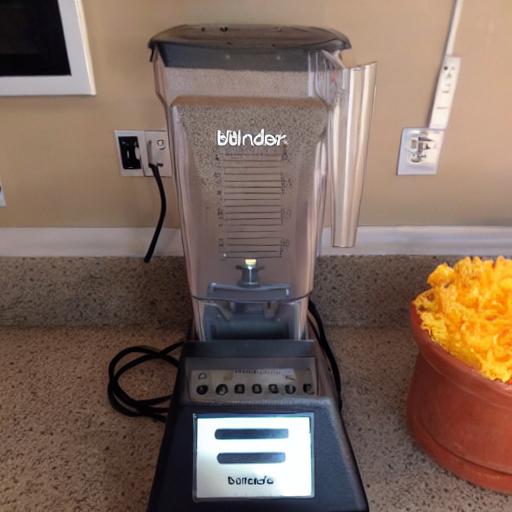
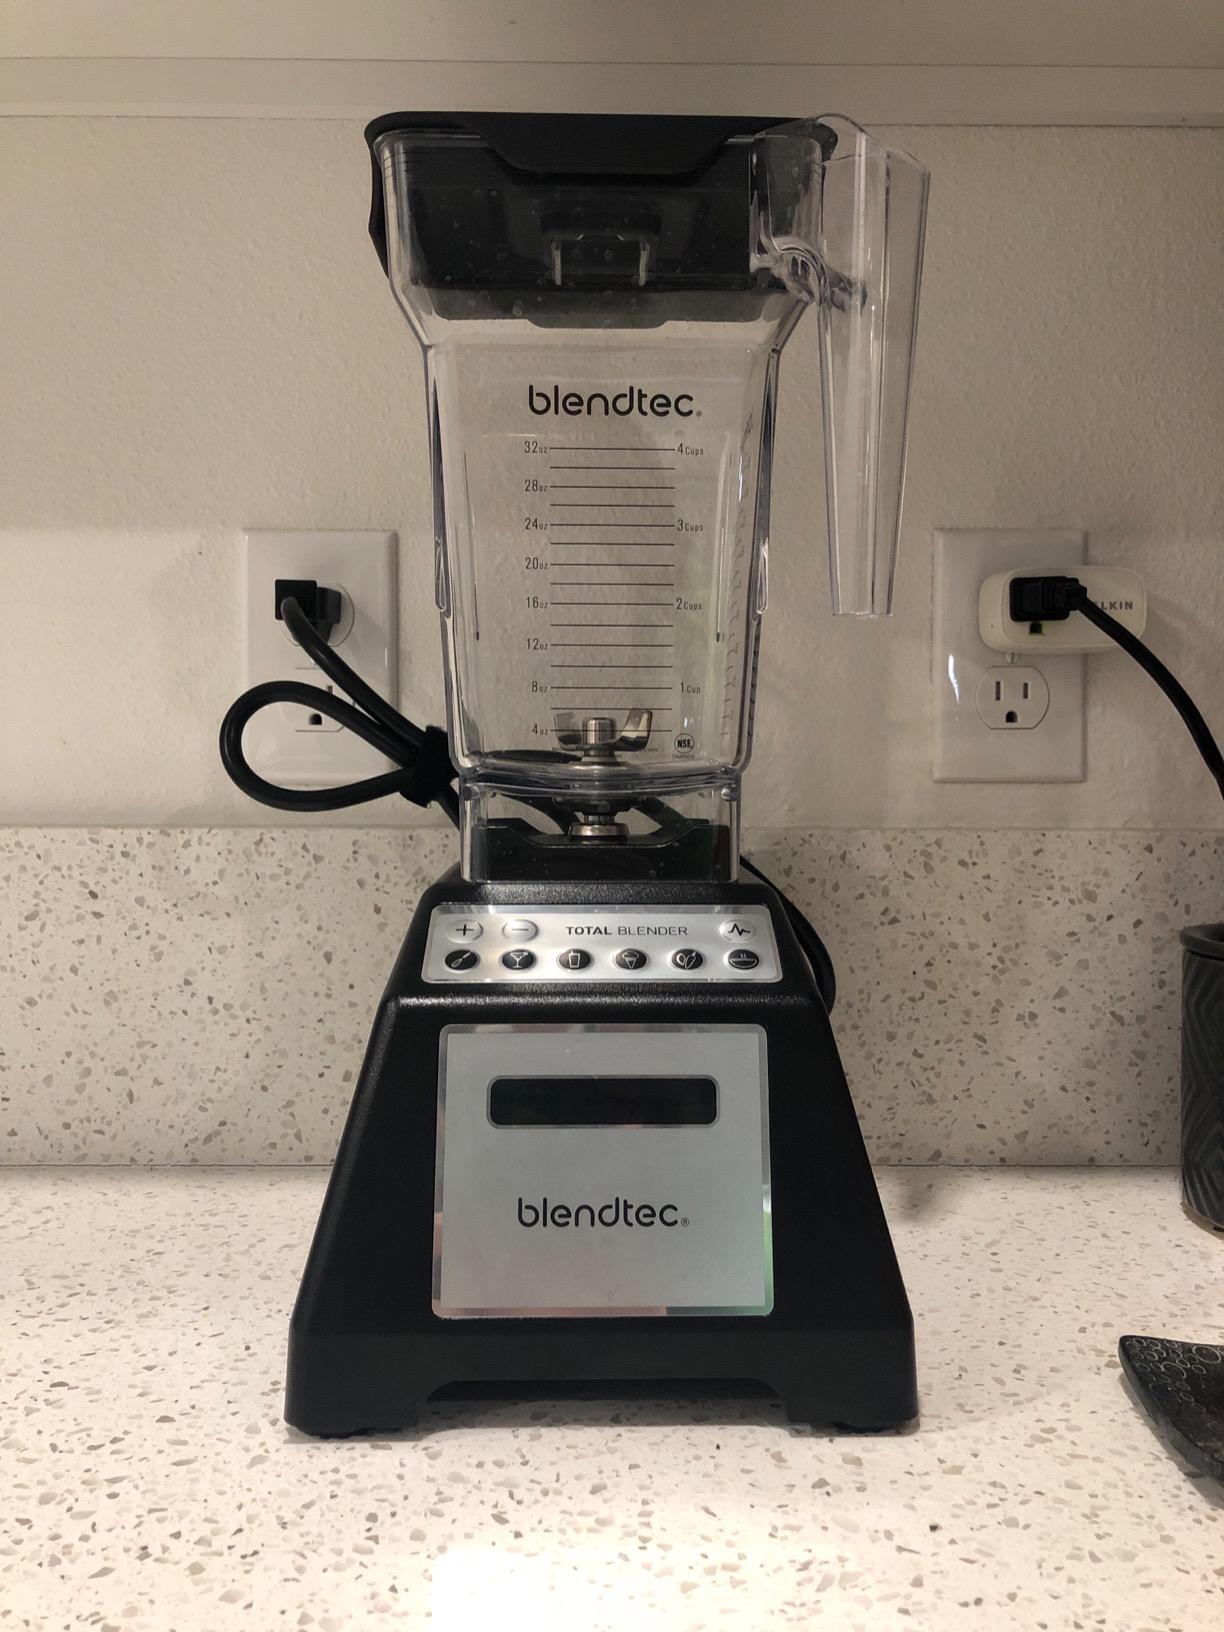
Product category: items_blender
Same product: no